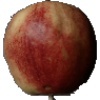
Label: Apple Red 3